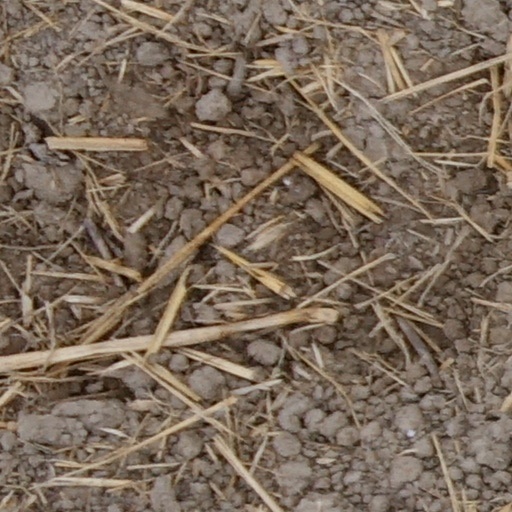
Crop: wheat